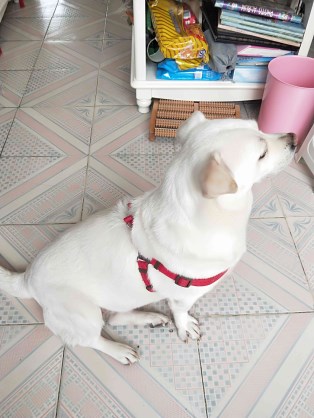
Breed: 3336-n000121-chinese_rural_dog